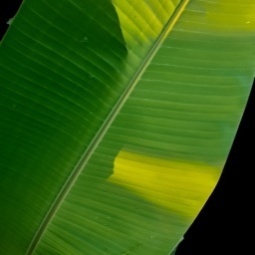
Label: Healthy